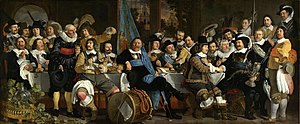
Firsårskrigen
Amsterdams forsvarsledelse fejrer fredsaftalen i Münster,